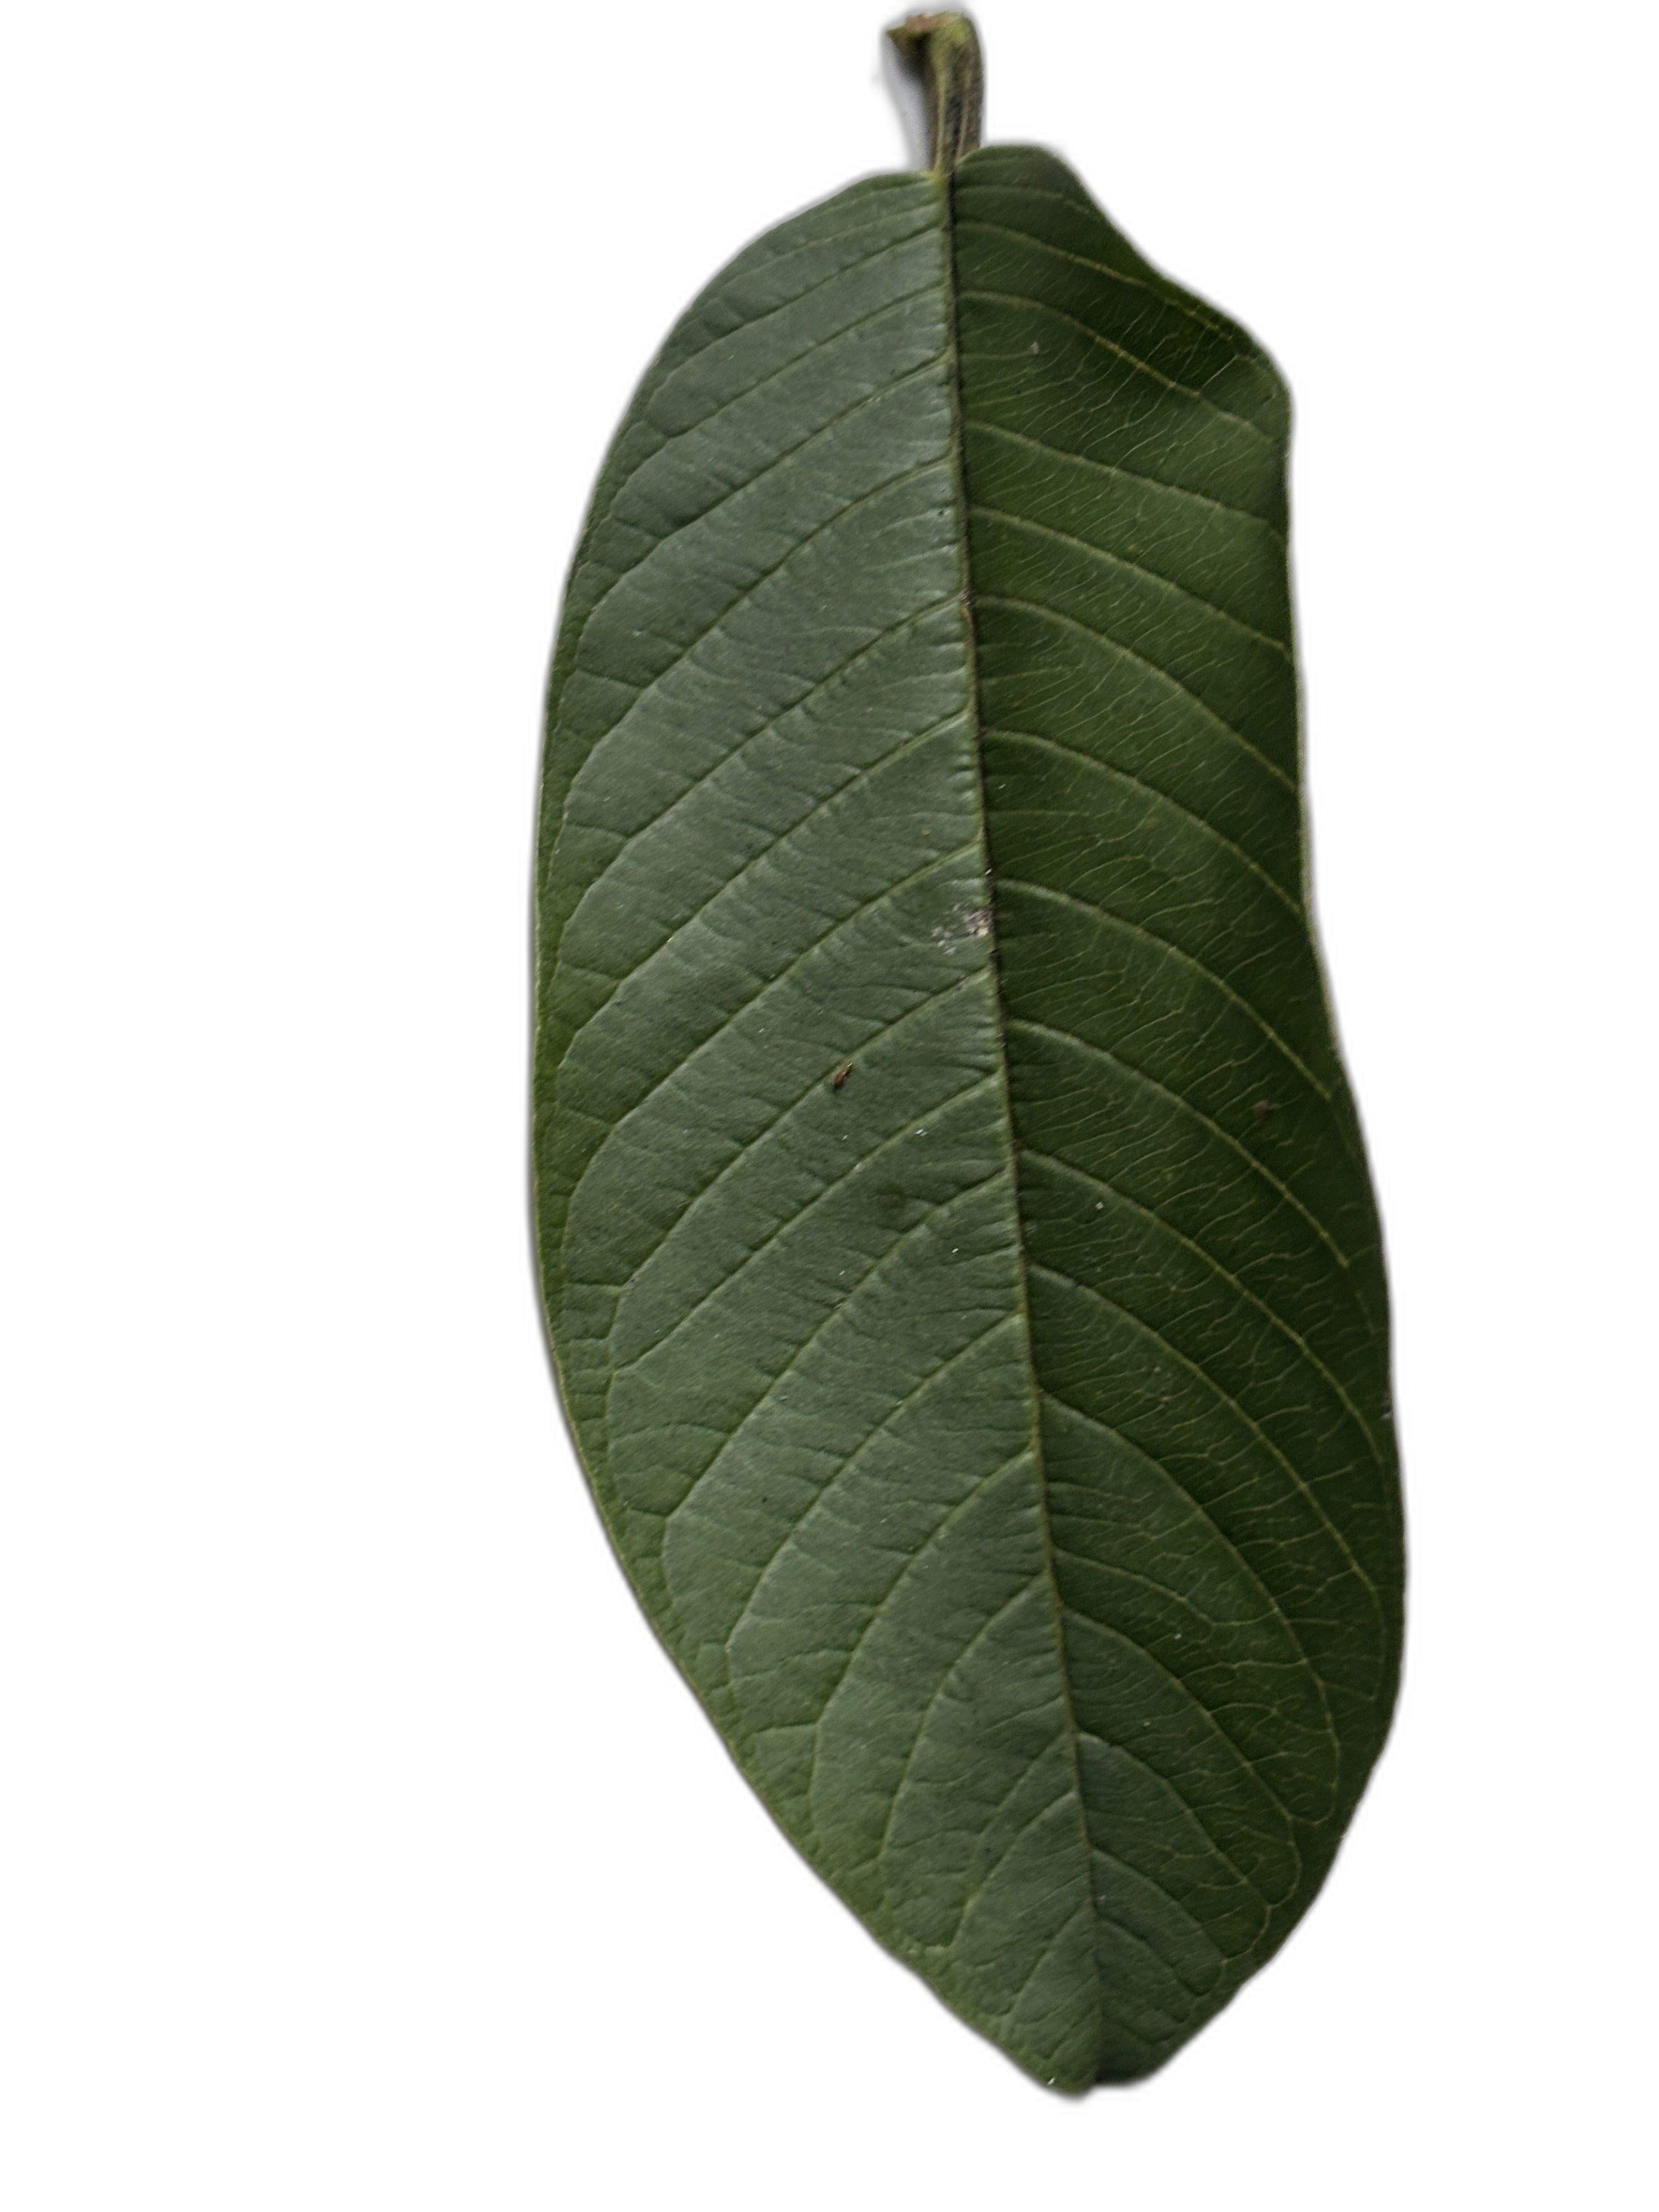
Plant part: leaf
Disease: Healthy